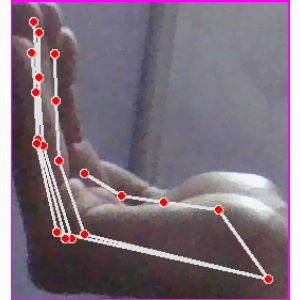
अक्षर: स